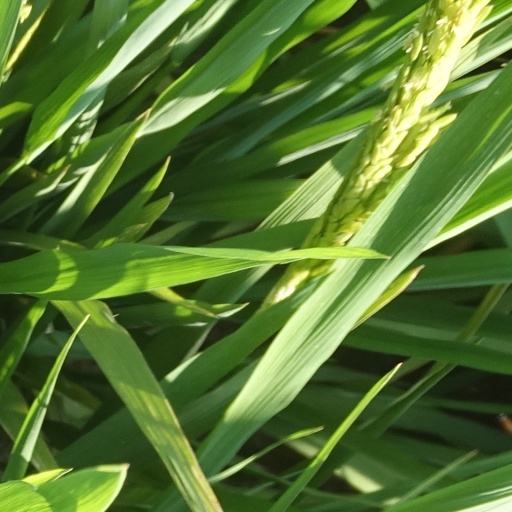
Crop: rice